José Godoy

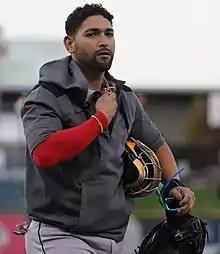
Godoy with the Indianapolis Indians in 2022

José Alberto Godoy Araujo (born October 13, 1994) is a Venezuelan professional baseball catcher for the Dorados de Chihuahua of the Mexican League. He has previously played in Major League Baseball (MLB) for the Seattle Mariners, Minnesota Twins, and Pittsburgh Pirates. He was signed by the St. Louis Cardinals as an international free agent in 2011. When he made his MLB debut on May 21, 2021, he became the 20,000th player in MLB history.